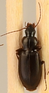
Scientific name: Calathus advena
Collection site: Rocky Mountains NEON (RMNP), plot RMNP_014